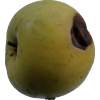
Label: Apple 13